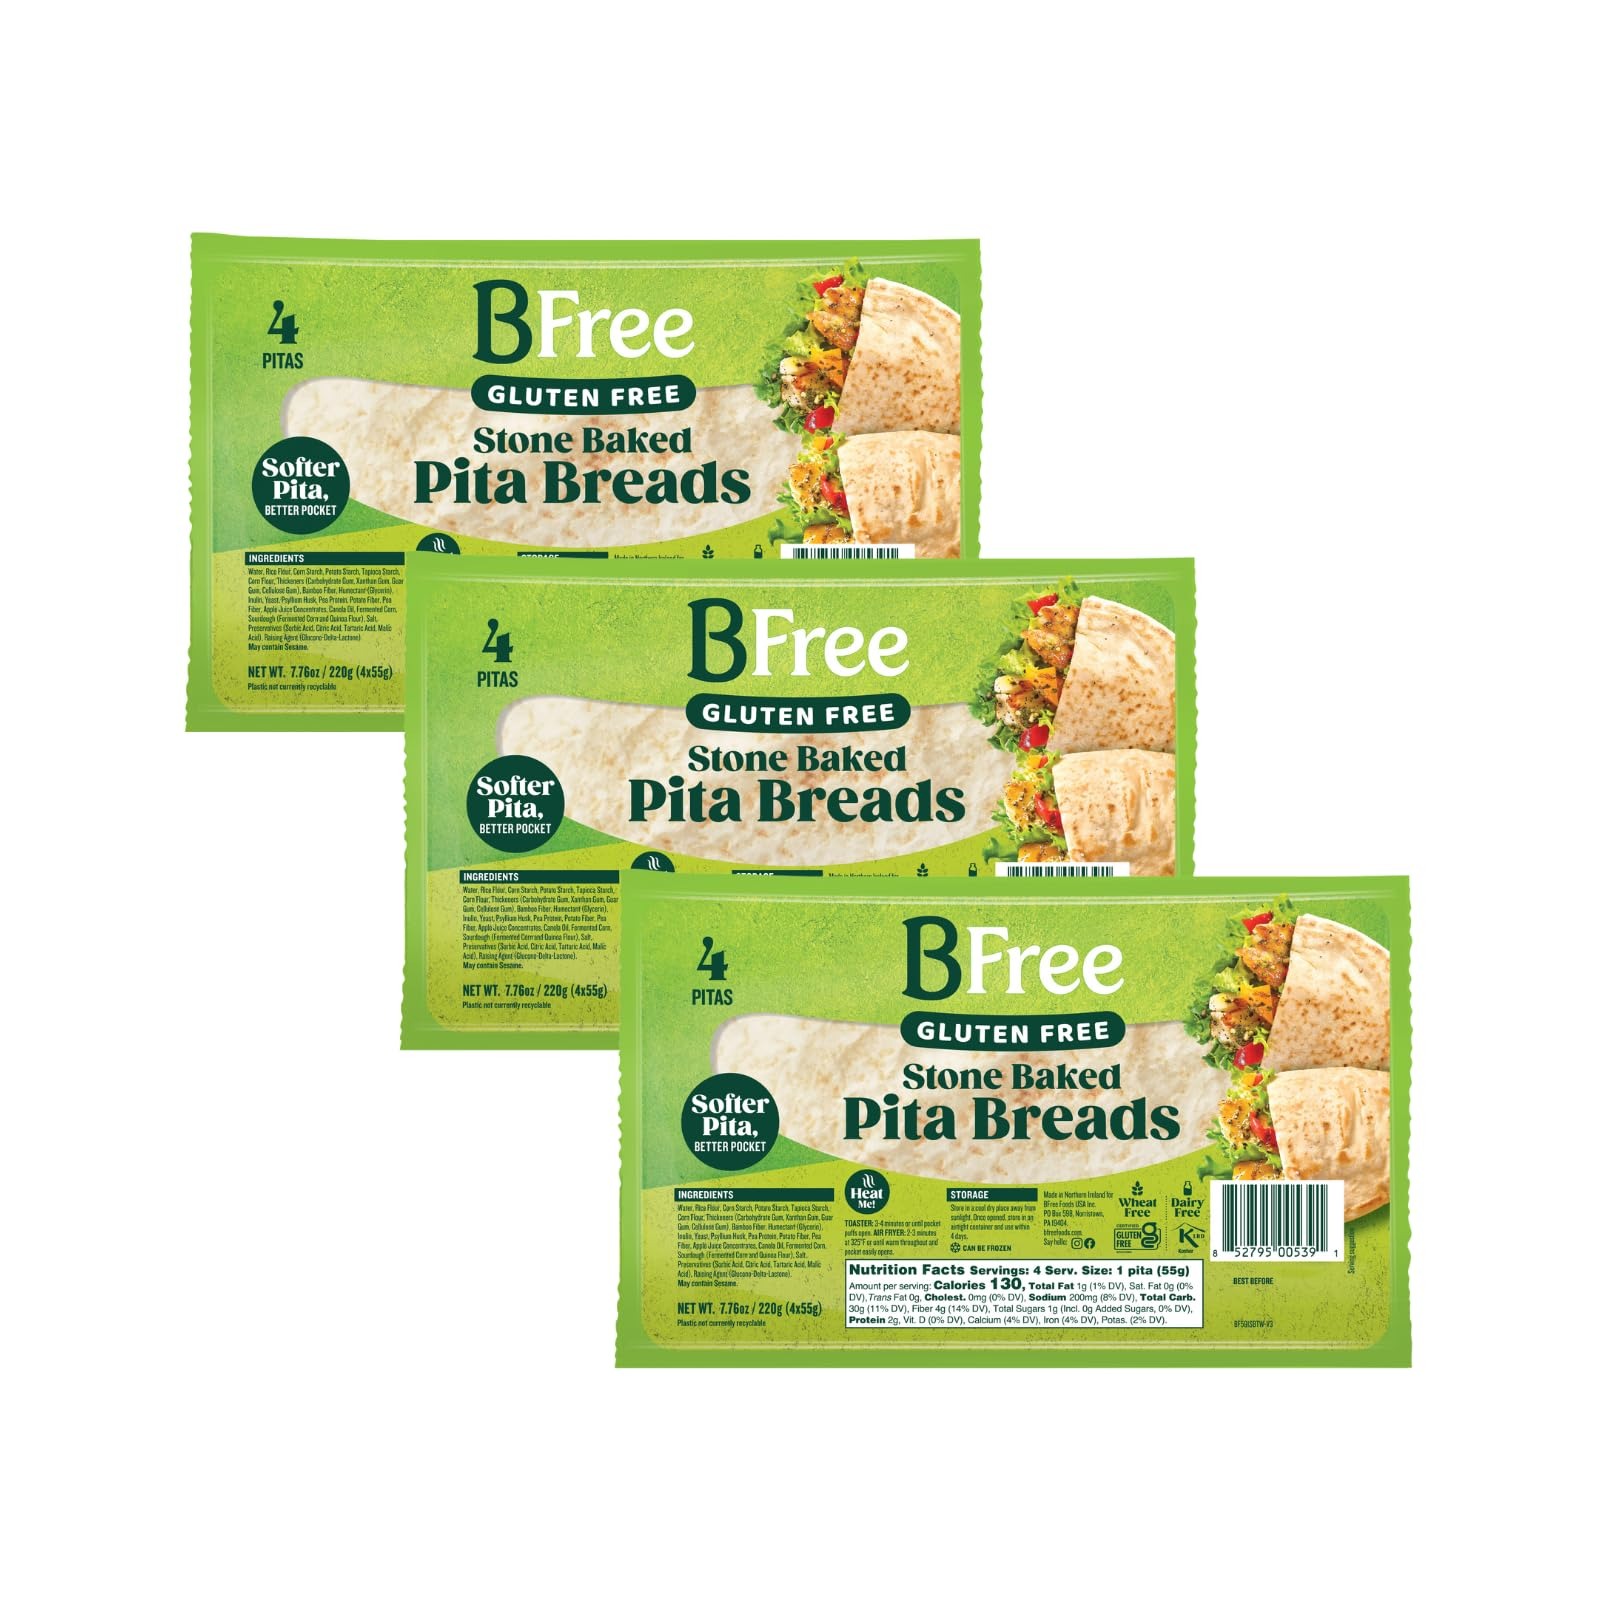
Item Name: Bfree Gluten Free Stone-Baked Pita Bread, 7.76 Oz. (Pack of 3)
Bullet Point 1: Stone-Baked Authenticity: Crafted using traditional stone-baking methods for a perfect texture and taste in every pita.
Bullet Point 2: Gluten-Free Delight: Ideal for those with gluten sensitivities or dietary restrictions without compromising on flavor.
Bullet Point 3: Soft and Foldable: Perfectly soft and pliable, making it easy to stuff, wrap, or dip with your favorite fillings and spreads.
Bullet Point 4: Health-Conscious Choice: Free from wheat, dairy, nuts, and soy, catering to a variety of dietary needs.
Bullet Point 5: Convenient and Versatile: A quick and easy option for sandwiches, wraps, or as a side with soups and salads.
Value: 23.28
Unit: Ounce

Price: 38.29